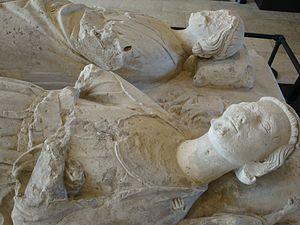
Les énervés de Jumièges au Musée de l'Abbaye de Jumièges
Les Énervés de Jumièges est une légende tardive relative à deux des fils du roi mérovingien Clovis II.